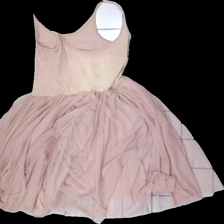
View: back
Type: Dress
Category: Ladies
Brand: Monki
Colors: Pink
Material: 80% Cotton 20% Elastane
Cut: Regular
Size: M
Season: All
Stains: Major
Price range: <50
Recommended usage: Export